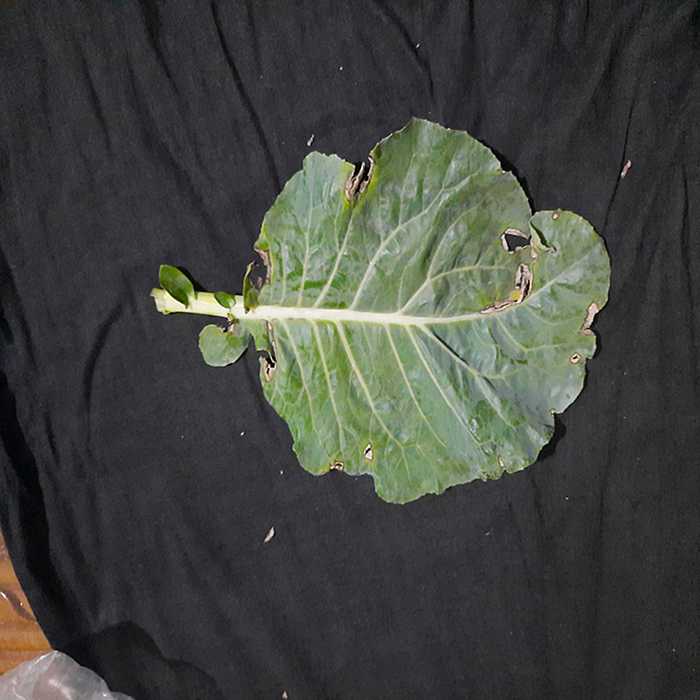
Plant: Cauliflower
Label: Downy mildew